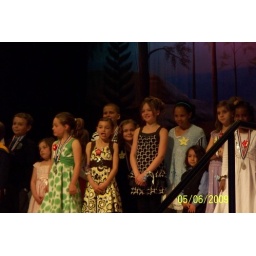
She is inbetween the girl in yellow and the girl in black.